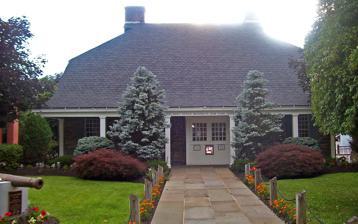
Building: United States Post Office (Rhinebeck, New York)
Country: United States of America
Year built: 1940
United States historic place U.S. Post Office U.S. National Register of Historic Places U.S. Historic district Contributing property East elevation, 2007 Show map of New York Show map of the United States Location 6383 Mill St. Rhinebeck , NY Nearest city Kingston Coordinates 41°55′35″N 73°54′48″W / 41.92639°N 73.91333°W / 41.92639; -73.91333 Area less than one acre Built 1940 Architect Olin Dows, R. Stanley-Brown Architectural style Colonial Revival Part of Rhinebeck Village Historic District MPS U.S. Post Offices in New York State, 1858-1943, TR NRHP reference No. 88002419 Added to NRHP May 11, 1989 The U.S. Post Office in Rhinebeck , New York serves the 12572 ZIP Code . It is located on Mill Street ( US 9 ) just south of the intersection with NY 308 at the center of the village. It is a stone Colonial Revival structure built in 1940, during the New Deal . President Franklin Delano Roosevelt , a native of nearby Hyde Park , took a personal interest in its design, as he did with other post offices in Dutchess County built during his administration. He chose a ruined historic house, whose stones were used in the post office, as its model, and spoke at its dedication. In 1989 it was listed on the National Register of Historic Places . It is also a contributing property to the Rhinebeck Village Historic District . Building The post office is a one-and-a-half-story fieldstone building with a low-sloping jerkin roof shingled in asbestos treated to look like wood. It flares out over a porch that runs the length of the eastern (front) elevation. Two large brick chimneys rise from the ends, both next to a small dormer window on the north and south faces. The porch is wooden, supported by square piers, with a bluestone floor. At either end of the facade are the large cornerstones , also of bluestone. One is a standard datestone giving the names of the participants in the ceremony; the other says that the building is a replica of the 1700 Beekman House and that stones from the ruins of that house were used to build the post office. The main entrance, a simulated Dutch door , is within a wooden vestibule . Inside, the lobby stretches across the front of the building. It is floored in random-width pegged oak. Pine wainscoting rises to a ceiling with hand-hewn exposed beams. Two display cases contain other remnants of the Beekman House. Above the wainscot are murals depicting scenes from local history, including the post office's groundbreaking ceremony. Two original oak counters remain. The postmaster 's office to the north is paneled. A long wing projects to the west, where the parking lot, accessed from nearby West Market Street, is located. Two original cast iron lamps are located along the sidewalk leading to the entrance from Mill Street. History Rhinebeck Post Office, April 2009 Even before he became governor of New York State in 1928, Roosevelt had taken a keen interest in reviving the use of fieldstone in the Hudson Valley , the material favored by many early Dutch settlers of the region, including his own ancestors. He had made sure, in the mid-1920s, that Hyde Park's library, built in his father 's memory, used stone. As president he had ensured that new post offices in Beacon and Poughkeepsie used the material. The latter had also emulated an earlier building, Dutchess County 's 1809 courthouse. After Poughkeepsie's post office was completed and opened, Postmaster General James Farley asked Roosevelt if he wanted to start work on a new post office in Hyde Park, a project he had wanted to undertake. Congress had authorized both post offices in 1937. Since Rhinebeck was a larger community with a more pressing need for a new post office, the president told Farley to give it priority first. The town helped matters along by selling the site of their 1872 town hall to the federal government for $16,000 ($346,000 in contemporary dollars ). Roosevelt insisted that the new post office be built in the style of Kipsbergen, or the Beekman House, a nearby home (destroyed by fire in the early 20th century) where some of his ancestors had lived, which features a similarly steep-sloped front roof. There was some opposition to this from local historians since they did not think the style typical of Dutch homes in the region, but eventually it was built as Roosevelt wished. Rudolph Stanley-Brown, a former Treasury Department architect and grandson of President James A. Garfield, then in private practice, handled the details of the design. Many of Kipsbergen's stones remained, and these were used in the post office's construction. Ultimately, 90% of the front wall was built of its stones. Local artist Olin Dows , head of the Treasury Relief Art Project , later painted a mural inside of scenes from Rhinebeck's history. Both Farley and Treasury Secretary Henry Morgenthau Jr. were present at the dedication ceremony on May 1, 1939, along with the crown prince and princess of Denmark and Iceland , who were touring the U.S. at the time. All of them ceremonially laid the first mortar on the cornerstone . The president spoke at length about the building and its design: We are seeking to follow the type of architecture which is good in the sense that it does not of necessity follow the whims of the moment but seeks an artistry that ought to be good, as far as we can tell, for all time to come. And we are trying to adapt the design to the historical background of the locality and to use, insofar as possible, the materials which are indigenous to the locality itself. Hence, fieldstone for Dutchess County. Hence, the efforts during the past few years in Federal buildings in the Hudson River Valley to use fieldstone and to copy the early Dutch architecture which was so essentially sound besides being very attractive to the eye. Three of the six stone post offices in the region whose design Roosevelt oversaw were based on historic buildings no longer extant at the time of their construction. Of those three, Rhinebeck's most closely replicates its original, and is the only one with an exhibit inside of some other remnants of that model. Its porch and lobby mimic a typical 18th-century colonial home's finishing. The paneling in the postmaster's office imitates a parlor of that era. A few changes have been made to the building over time, such as the installation of modern light fixtures in the lobby and aluminum-muntined storm windows , but it has otherwise remained largely intact. In 1989 the building was added to the National Register of Historic Places , a contributing property to the existing Rhinebeck Village Historic District . References